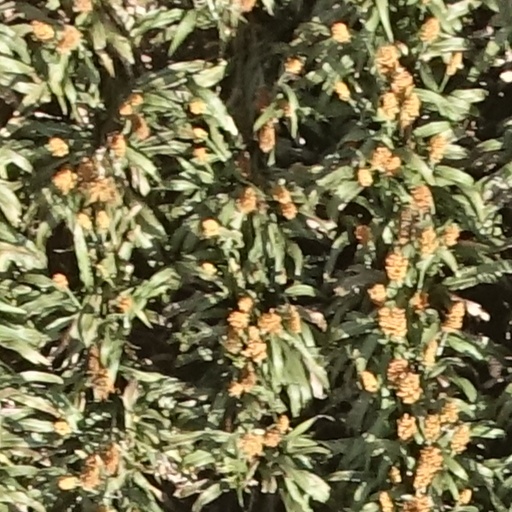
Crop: sorghum